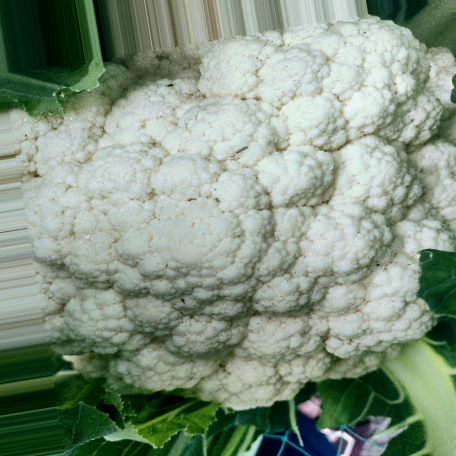
Label: Disease Free